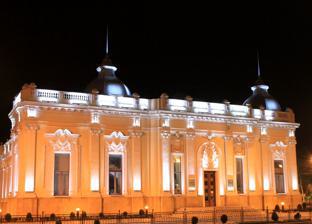
Building: Baku Puppet Theatre
Country: Azerbaijan
Year built: 1910
State puppet theatre in Baku, Azerbaijan Baku Puppet Theatre "Phenomenon", "Satyragite" Address Neftchilar Avenue , 36 Baku Azerbaijan Coordinates 40°22′2.04″N 49°50′21.17″E / 40.3672333°N 49.8392139°E / 40.3672333; 49.8392139 Public transit M 1 Sahil metro station Type Puppet theatre Capacity 210 seats Construction Opened June 1910 Rebuilt 1921 Years active Since 1931 Architect Józef Płoszko The Baku Puppet Theatre (formally Azerbaijan State Puppet Theatre named after Abdulla Shaig , Azerbaijani : Abdulla Şaiq adına Azərbaycan Dövlət Kukla Teatrı ) is a puppet theatre located on Neftchiler Avenue of Baku . It was built in eclectic style in 1910 by Polish architect Józef Płoszko , initially as the "Phenomenon" movie theatre . The puppets vary in size from a few centimetres to double the size of a human. Overview The building in 1910, when it was the Fenomen Cinematography Building . The theatre building was erected at the Baku Boulevard when there was no greenery yet. The exhaust ventilation system was superseded by forced ventilation. When the movie theater was opened to the public in June 1910, its administration advertised the features of full ventilation, occurring every 15 minutes and a special ozonator . The auditorium hall of the movie theatre was 24 m. in length, 11 m. in width, 10 m. in height. 400 seats were available in the parterre . Additionally, there were 7 loges , and in the upper section, 3 verandas. History History of the building The first owner of “Phenomenon” cinema was M. Gofman. It was planning to rent the cinema hall for spectacles. Entrepreneurs were arranging permission from city authorities to enlarge the building in the future. As a result, the architectural appearance of the building was completed by the monuments of 4 ancient mythological figures – Mercury, Bacchus, Poseidon and Aphrodite. In 1921, according to the project of Azerbaijani architect Zivar bey Ahmadbeyov , the building was cardinally rebuilt for the theatre "Satyragite". “Phenomenon” operated as a cinema, casino, "Satyrogite Theatre", "Musical Comedy Theatre" and as the "Museum of Agricultural Achievements" until 1931. History of the Puppet Theatre The idea to establish a puppet theatre, was introduced by the theatre actor Molla Agha Babirli. On the initiative of theatre activists led by Jafar Jabbarly , the puppet theatre was founded in 1931 by the decision of the Education Commission of the Azerbaijan SSR . The first play performed at the theatre was "Circus" in 1932. The puppet theatre operated independently in 1931–1941, and in 1946–1950, under the Azerbaijan State Theatre of Young Spectators in 1941–1946 and under the Azerbaijan State Philharmonic Hall in 1950. In 1964, "State" status was given to the theatre. Since 1975, plays for adult audiences have been performed as well. See also Baku Boulevard Ganja Puppet Theatre Fenomen Cinematography Building References